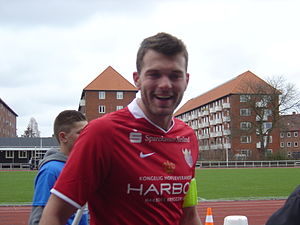
Andreas Mortensen
Andreas Mortensen — en dansk fodboldspiller ses her i den danske fodboldklub FC Vestsjællands spillertrøje efter 2. divisionskampen (niveau 3) i Frederiksberg Idrætspark mod reserveholdet for F.C. København den 5. april 2009.
Andreas Ulrich Mortensen er en dansk professionel fodboldspiller, hvis primære position på banen er i angrebet og sekundært på den offensive midtbane.